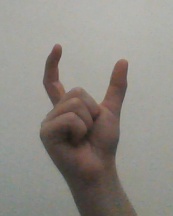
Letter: nun